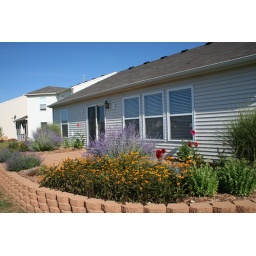
Raised flower bed and paver patio in the backyard.